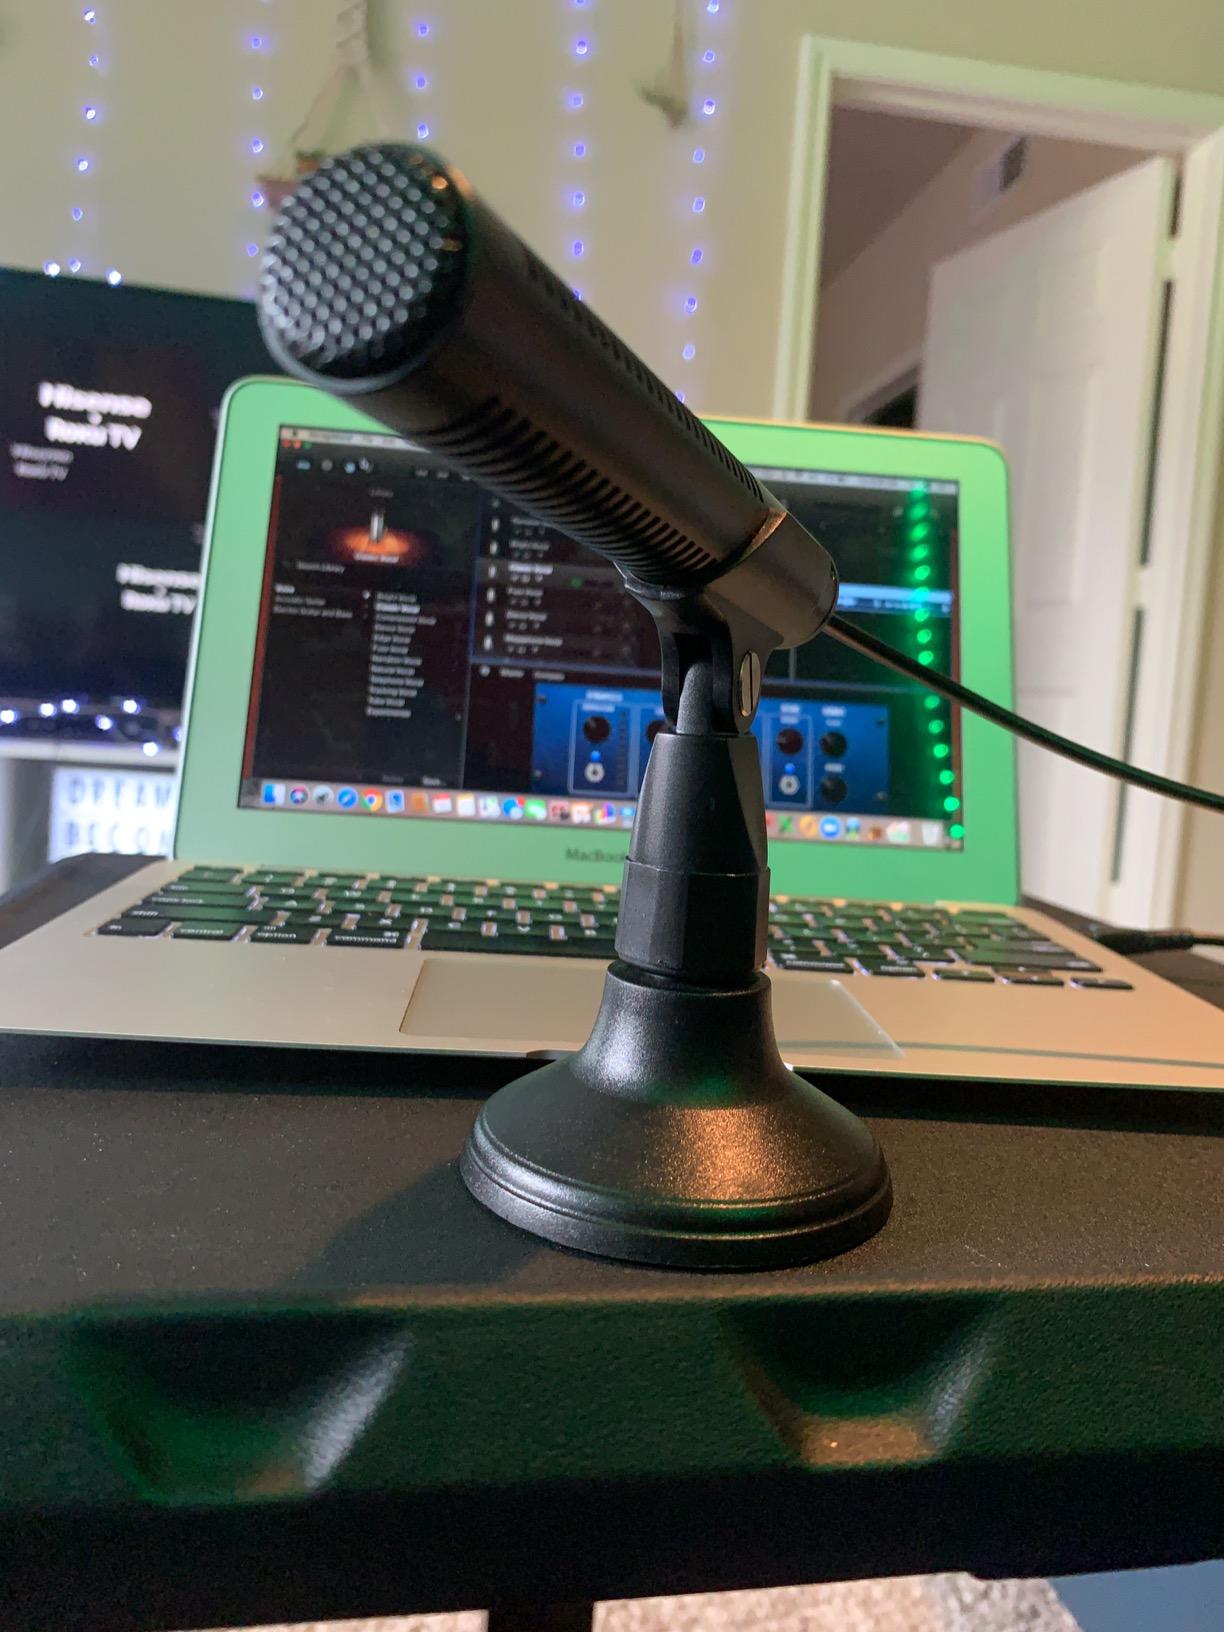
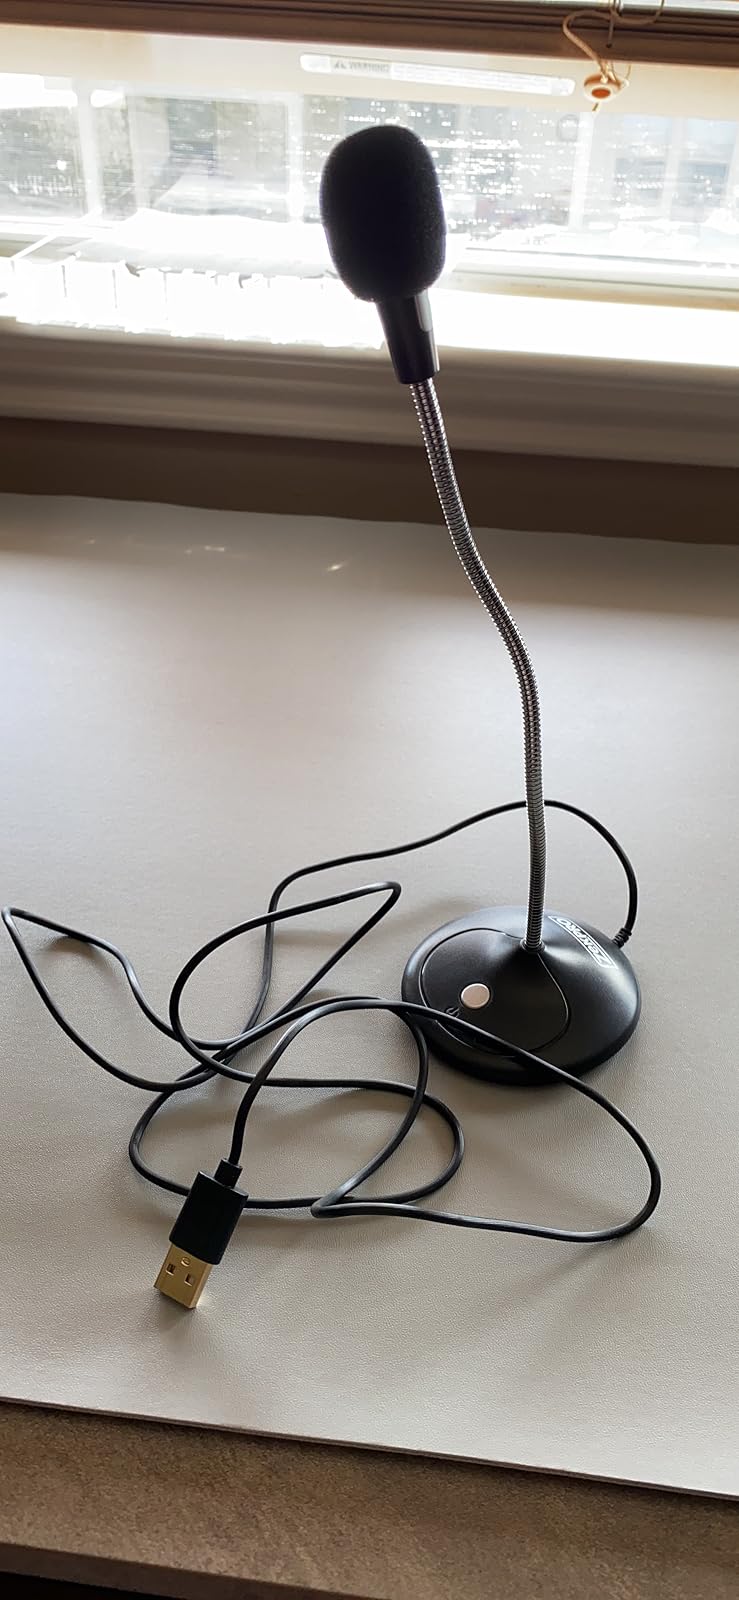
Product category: microphone
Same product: no